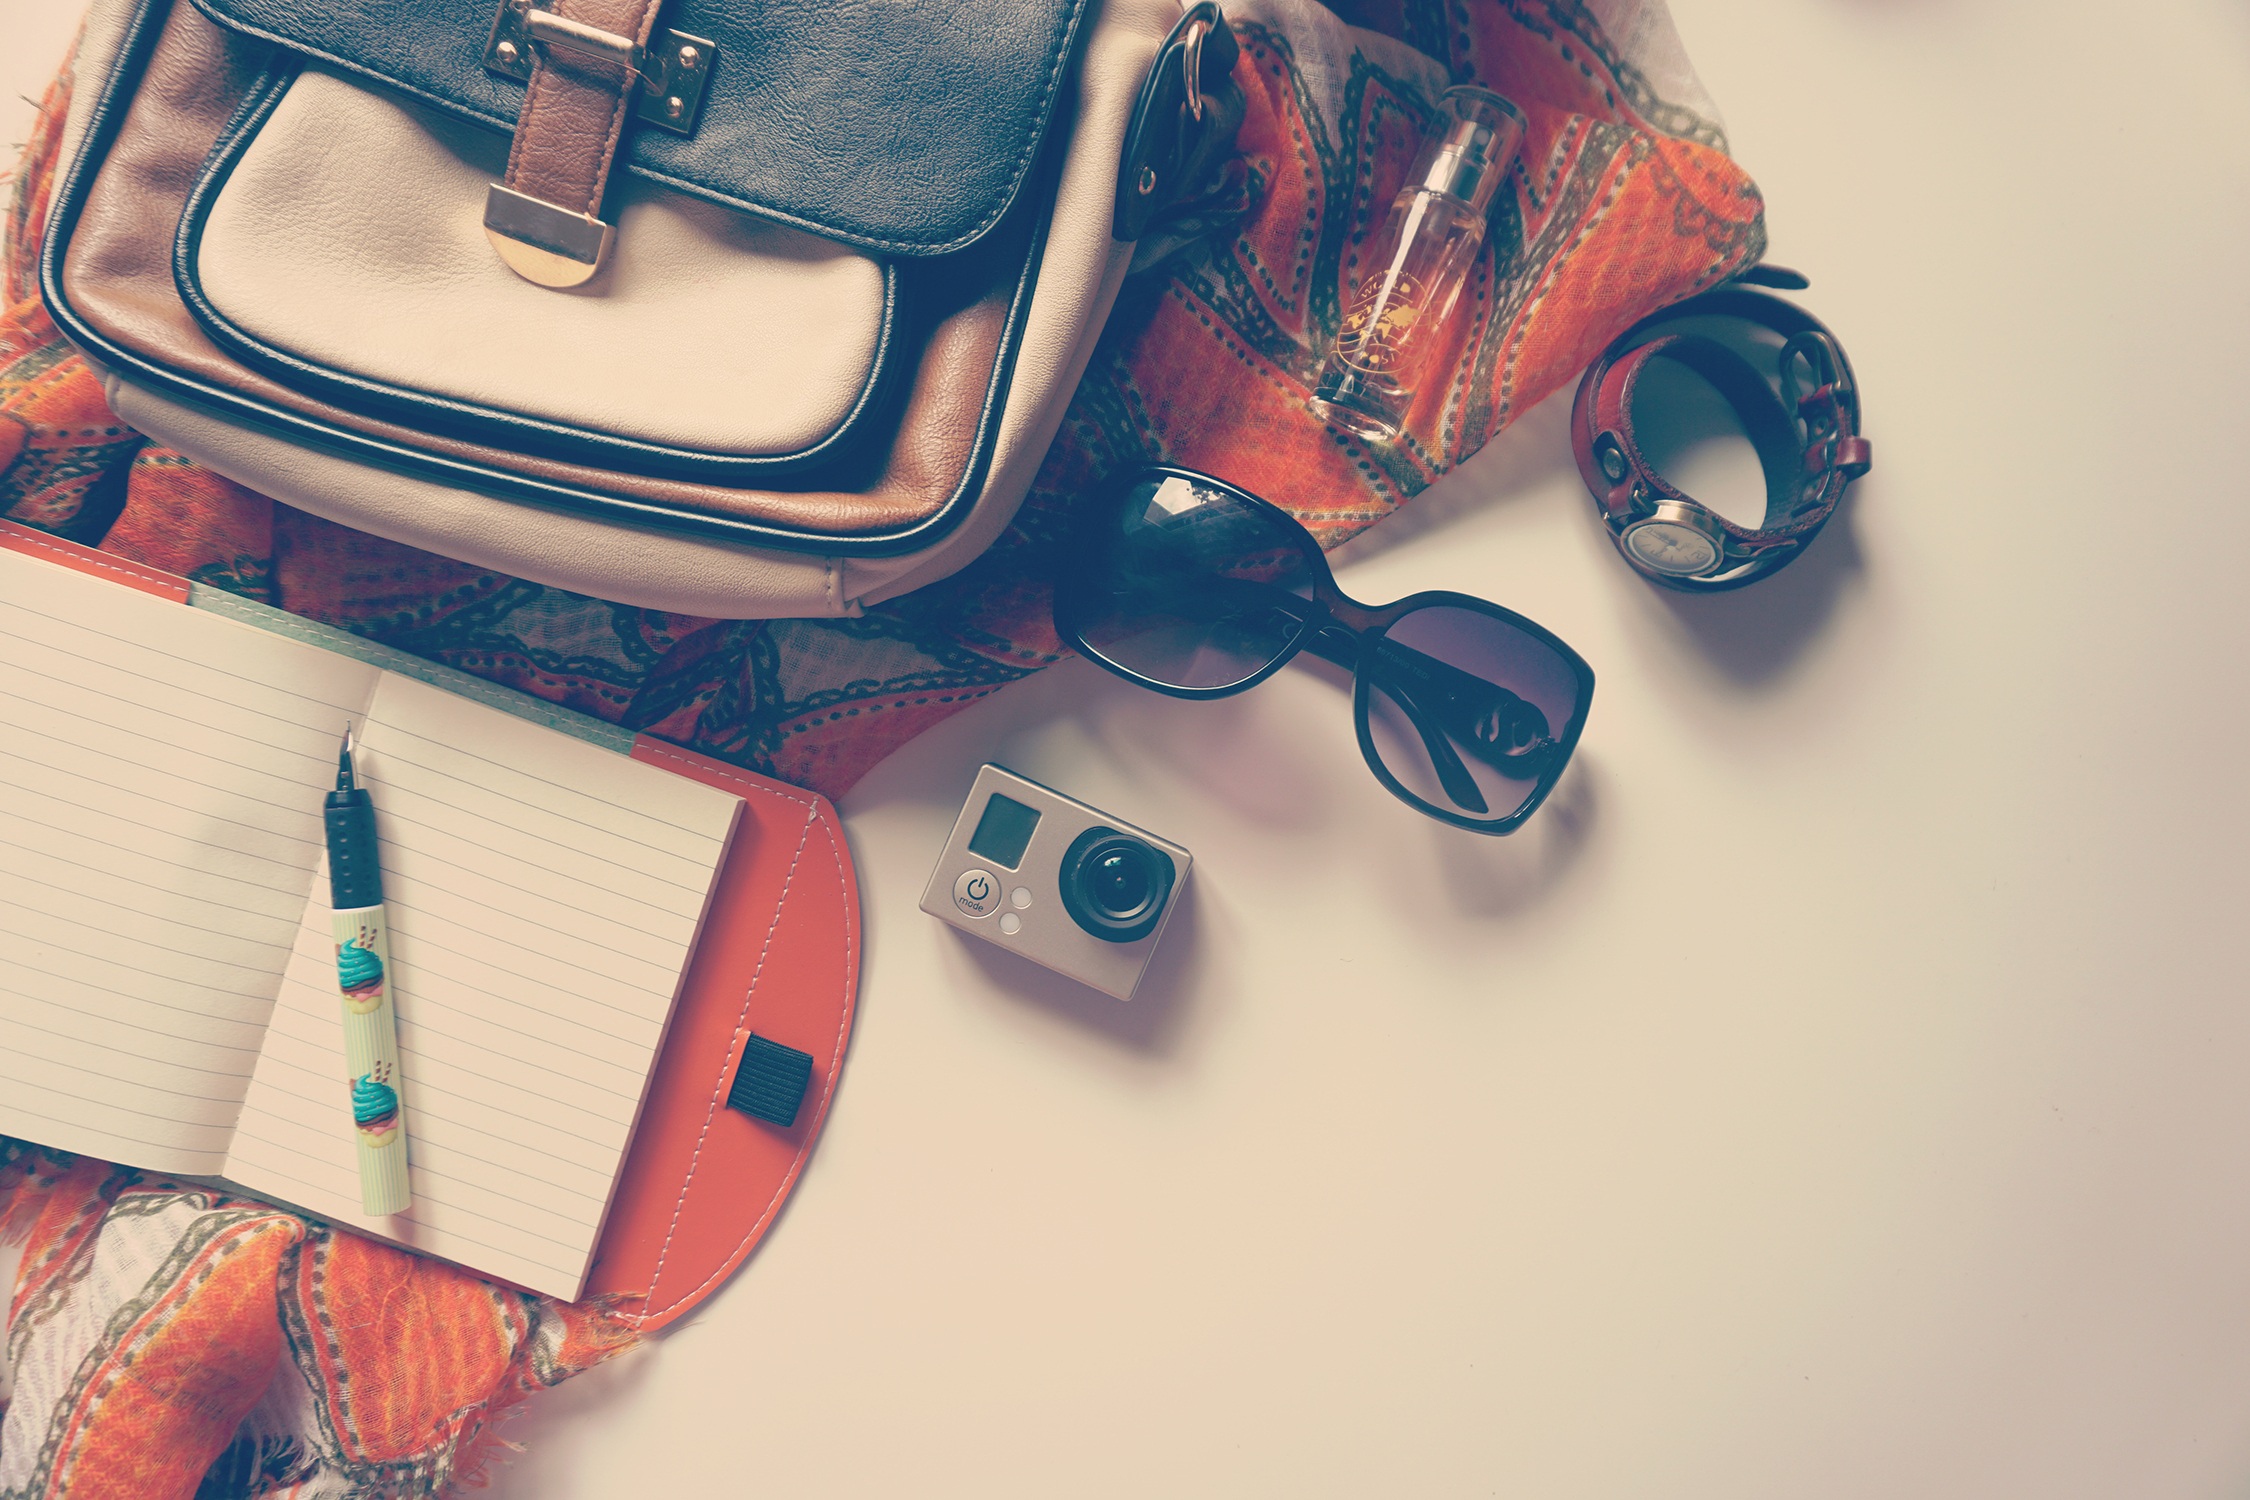
bag, baggage, textile, hand luggage, fashion accessory, eyewear, satchel, handbag, Luggage and bags, Diaper bag, glasses, strap, leather, jeans